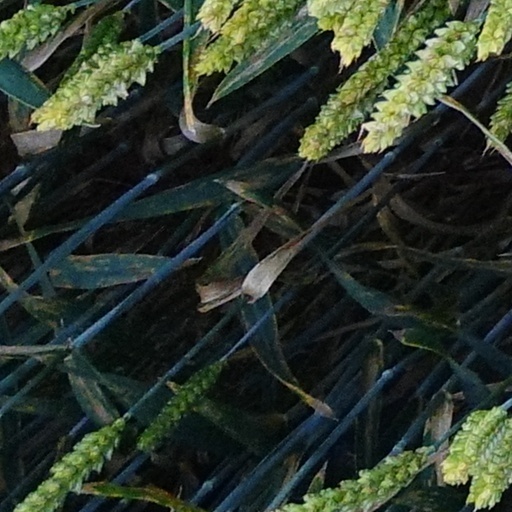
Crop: wheat